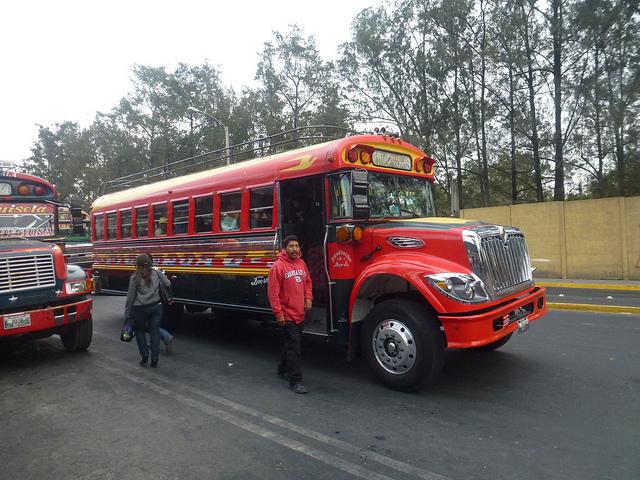
A man standing next to a large red bus.